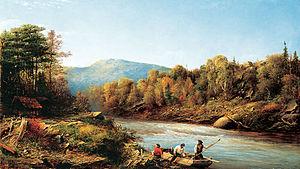
Alla Edson - Bûcherons sur la rivière Saint-Maurice (1868). Huile sur toile 58,5 x 101,5 cm Don de Marian Ives au Musée des Beaux-arts de Montréal, inv. 1940.719
La Mauricie est une région administrative ainsi qu'une région touristique du Québec.